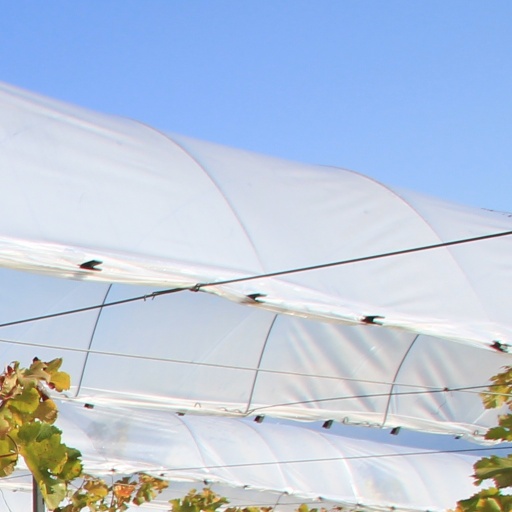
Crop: grape